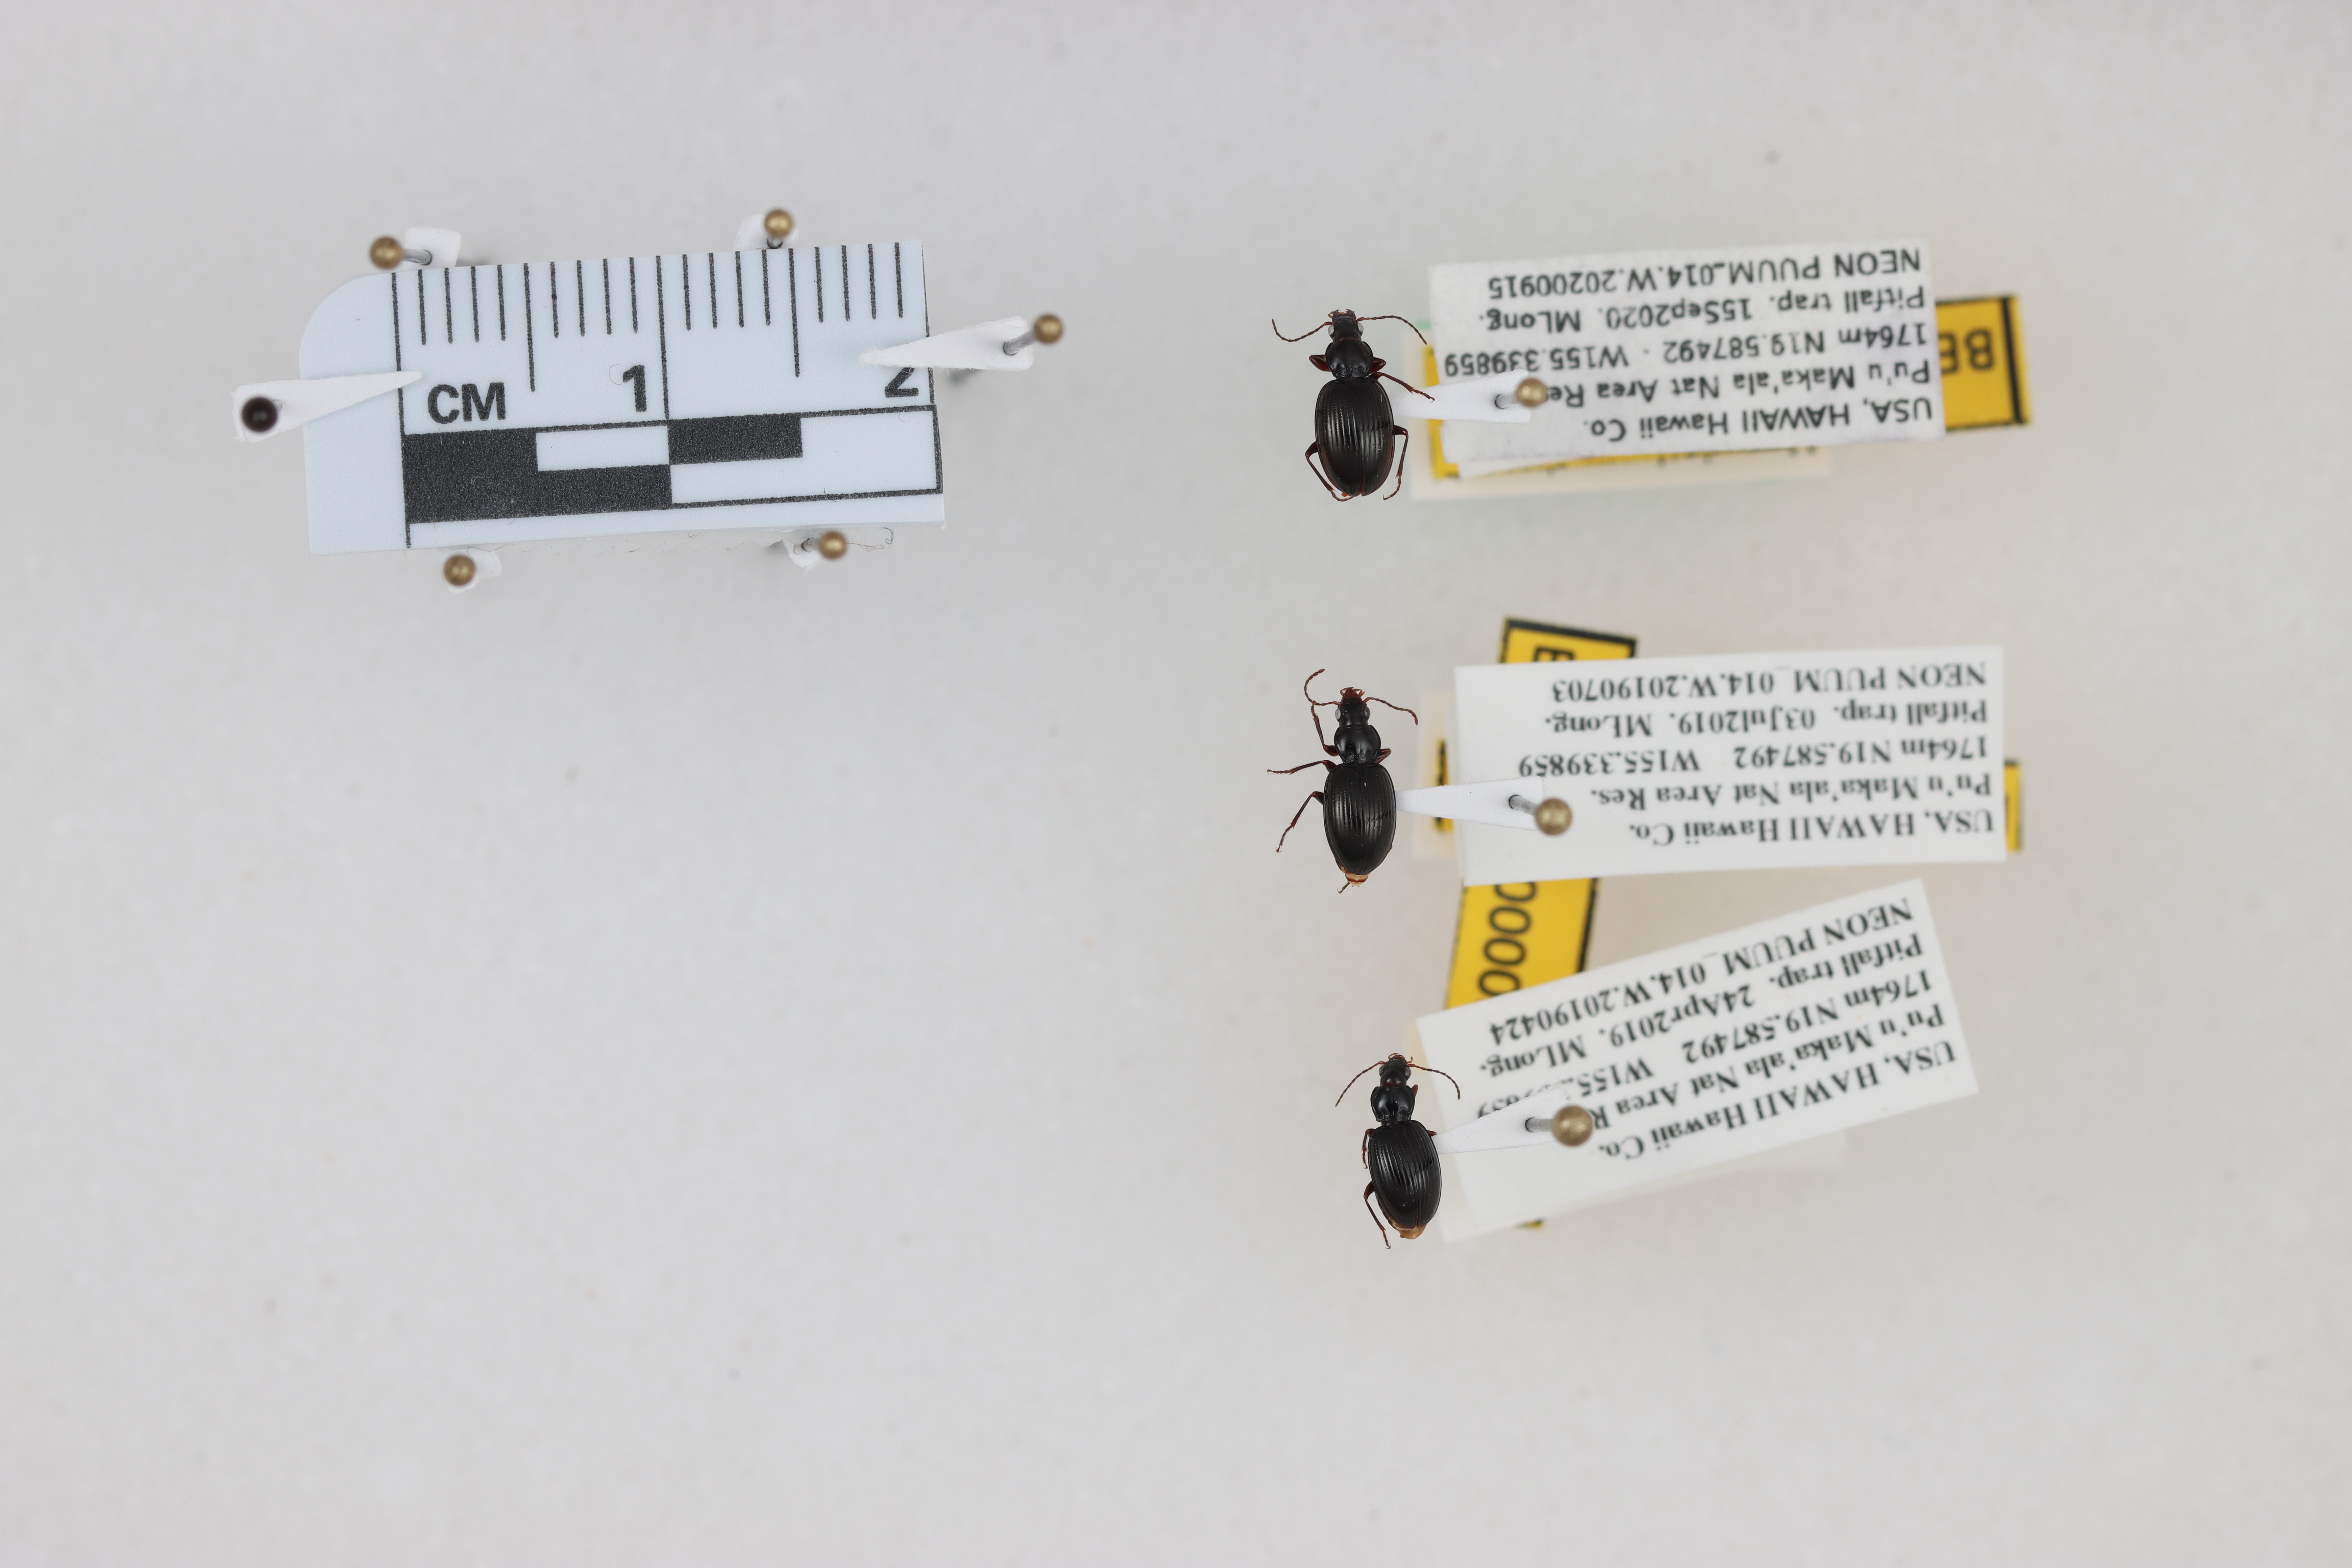
Beetle 1 — elytra length: 0.435 cm, elytra max width: 0.298 cm, basal pronotum width: 0.128 cm

Beetle 2 — elytra length: 0.414 cm, elytra max width: 0.272 cm, basal pronotum width: 0.124 cm

Beetle 3 — elytra length: 0.398 cm, elytra max width: 0.261 cm, basal pronotum width: 0.119 cm